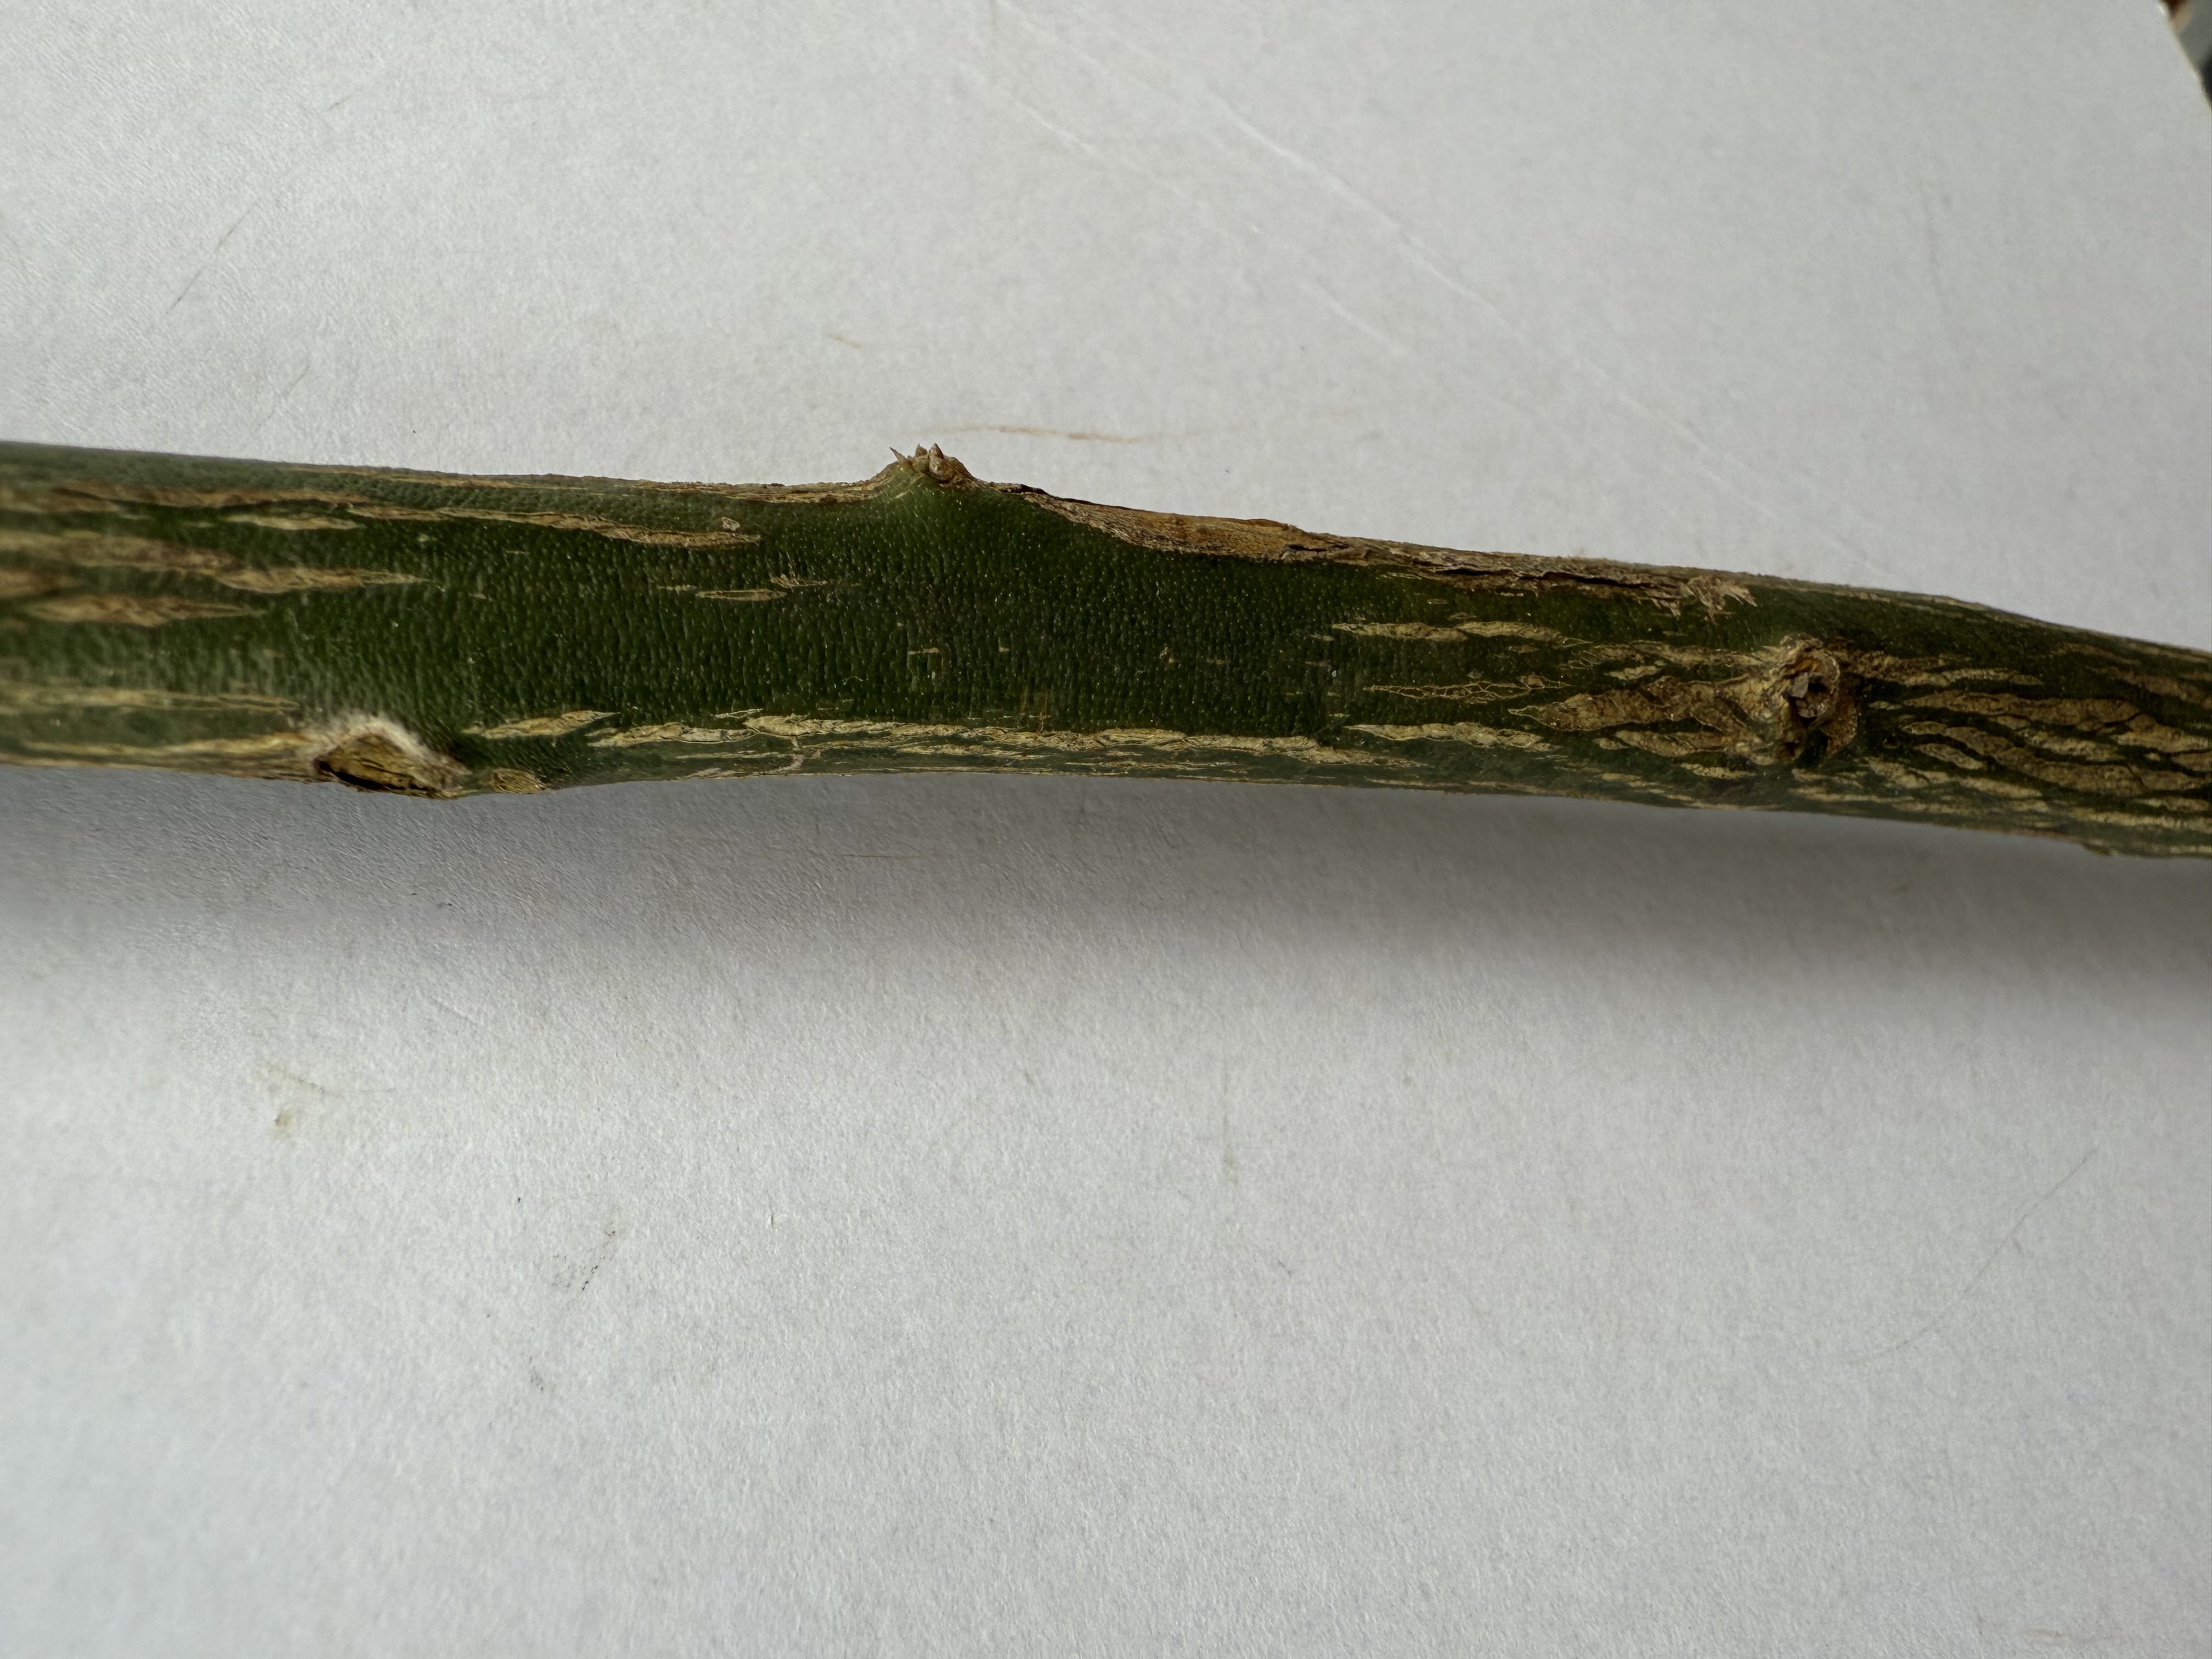
Variety: Kumquat